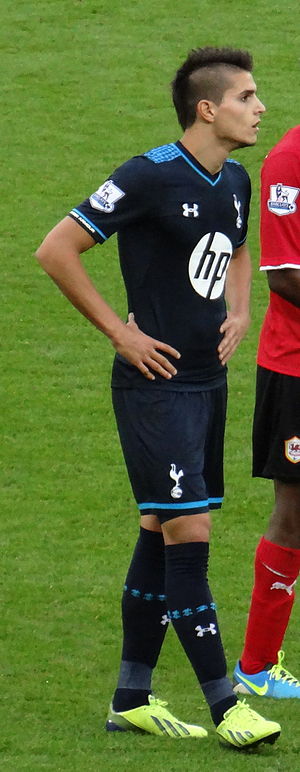
Erik Lamela
Erik Manuel Lamela er en argentinsk fodboldspiller, der spiller som offensiv midtbanespiller eller kantspiller for Tottenham og Argentinas landshold. Han er kendt for sin enestående dribleevner og sin fart. Han har øgenavnet Coco.